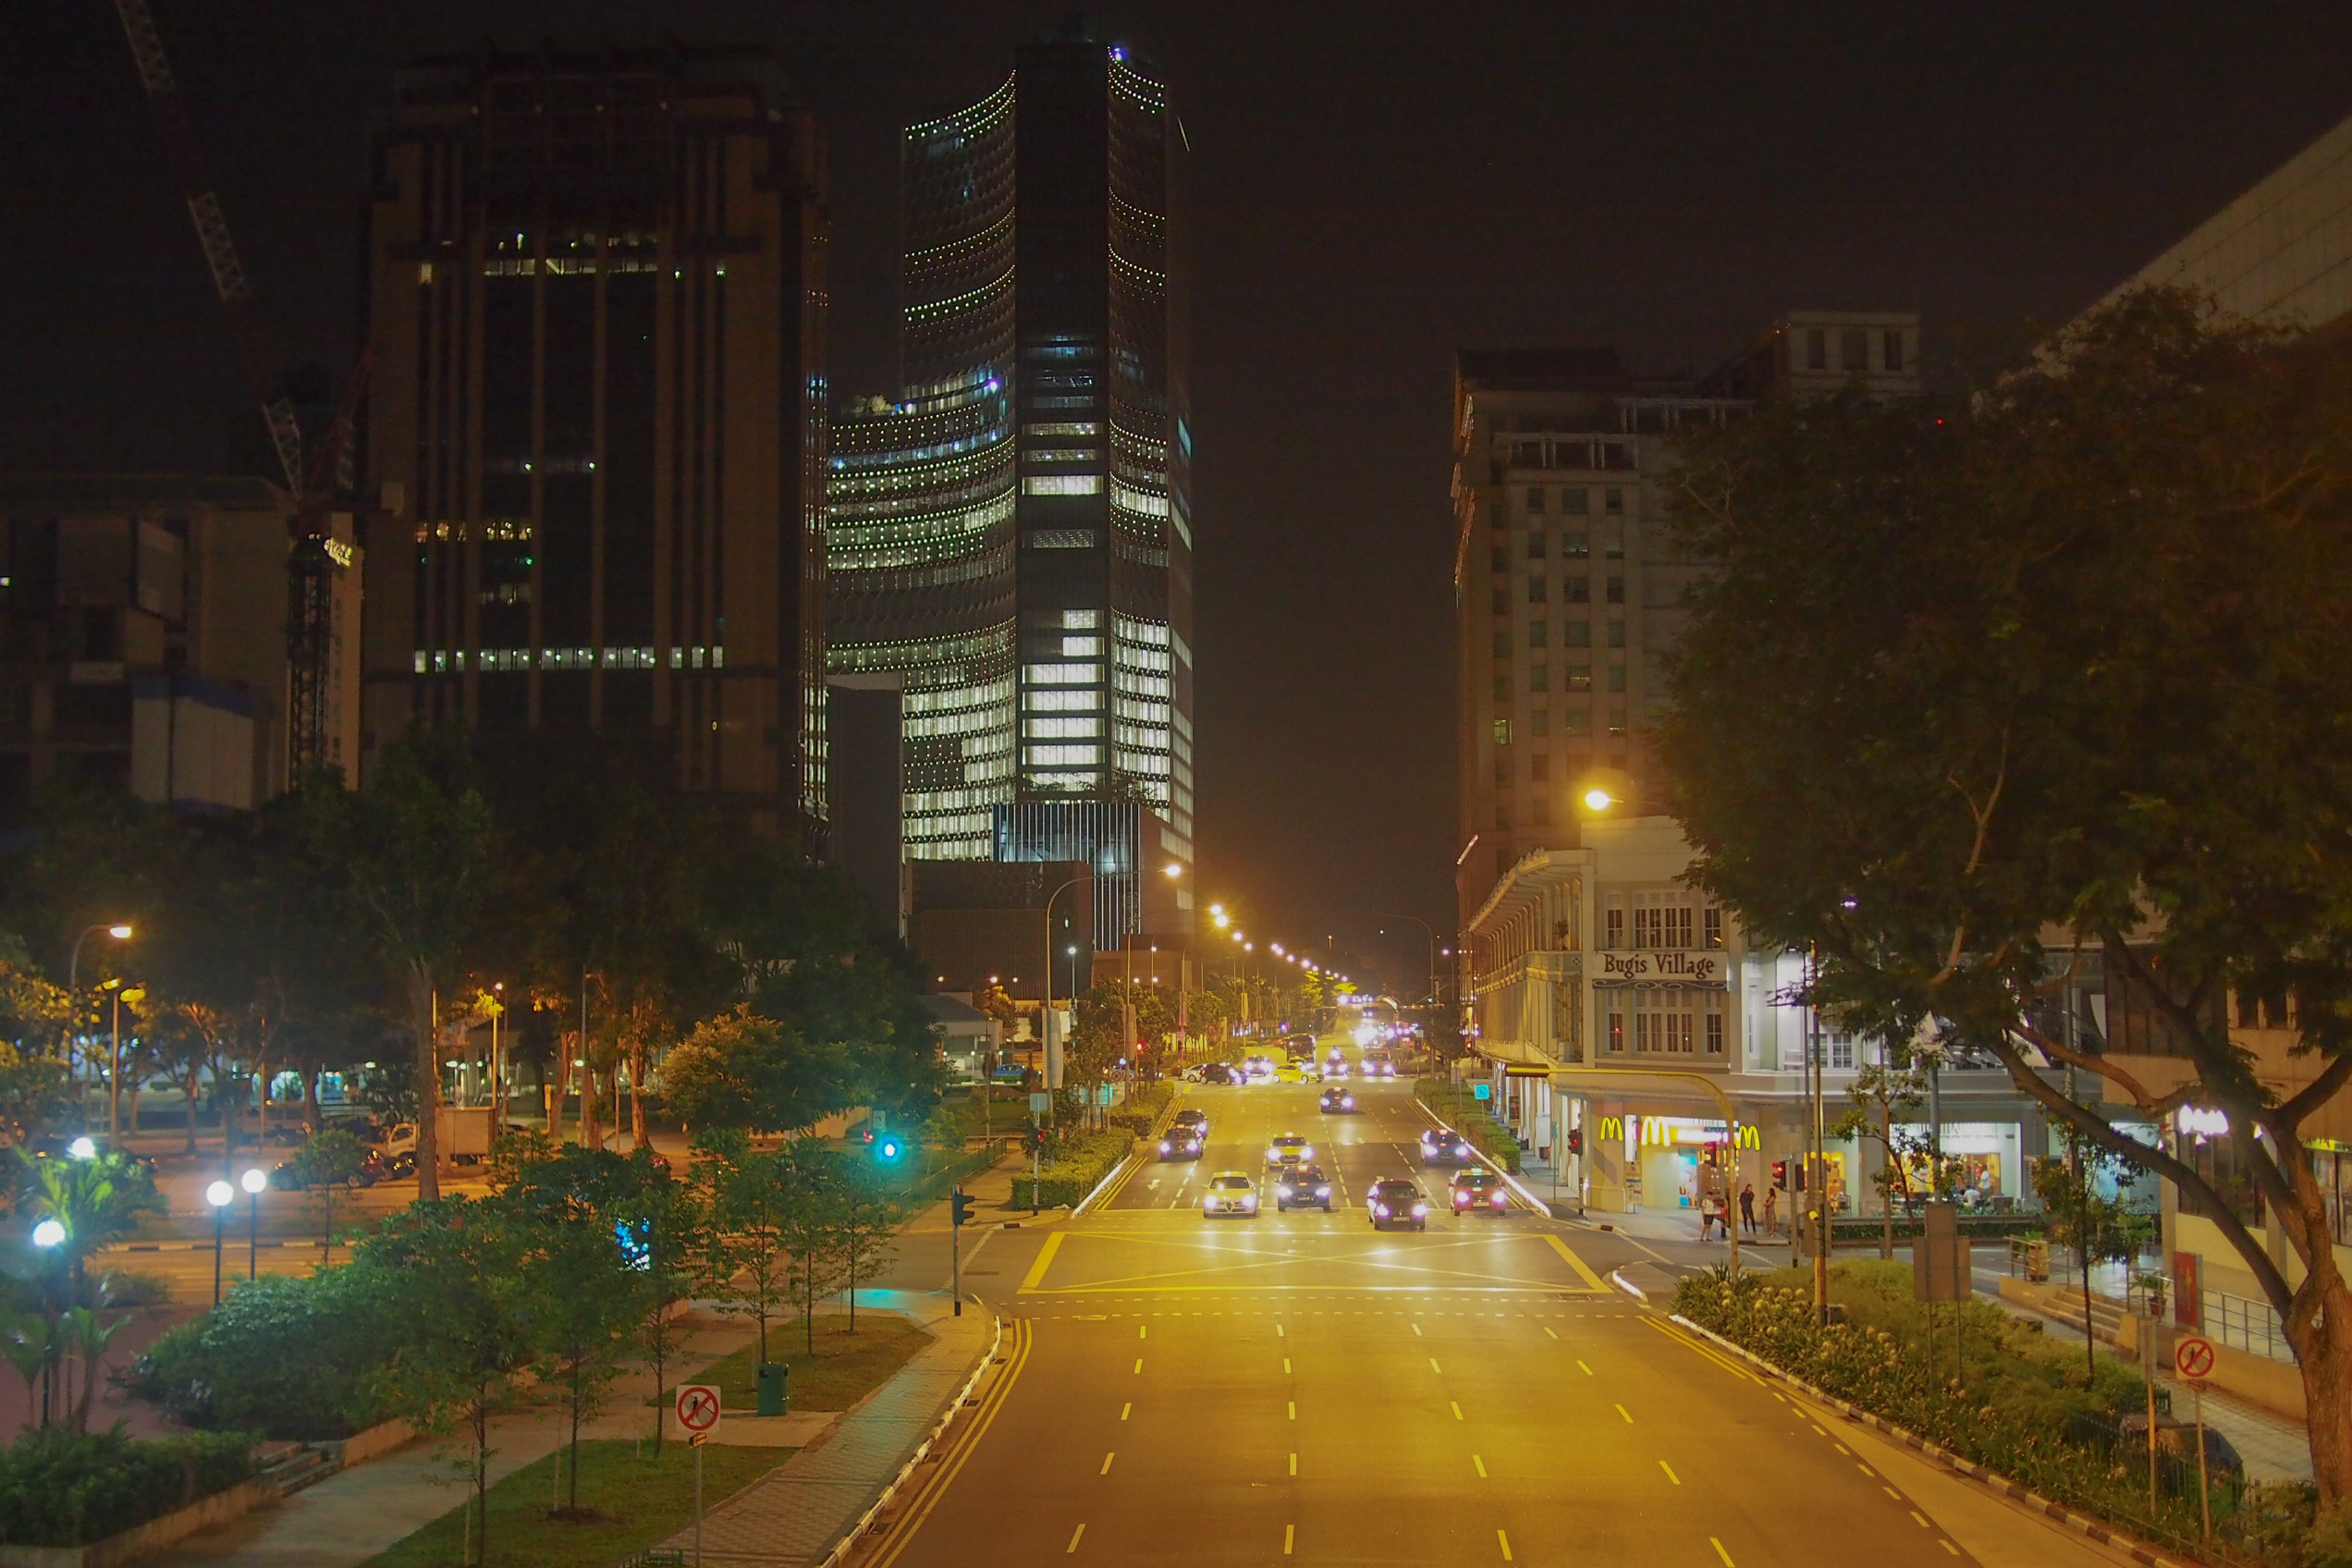
road, skyline, traffic, street, night, city, skyscraper, cityscape, downtown, dusk, evening, metropolis, urban area, human settlement, metropolitan area